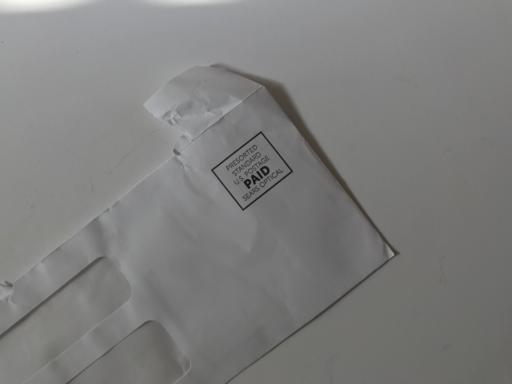
Waste category: paper